Codex Salmasianus

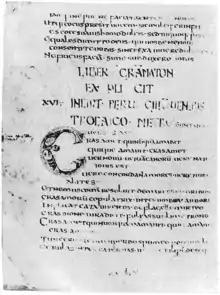
Beginning of the poem "Pervigilium Veneris" in the "Codex Salmasianus"

The Codex Salmasianus is a Latin uncial manuscript named after its former owner, the French philologist Claudius Salmasius (1588–1653). According to Alexander Riese, the codex dates to the 7th or probably to the 8th century.